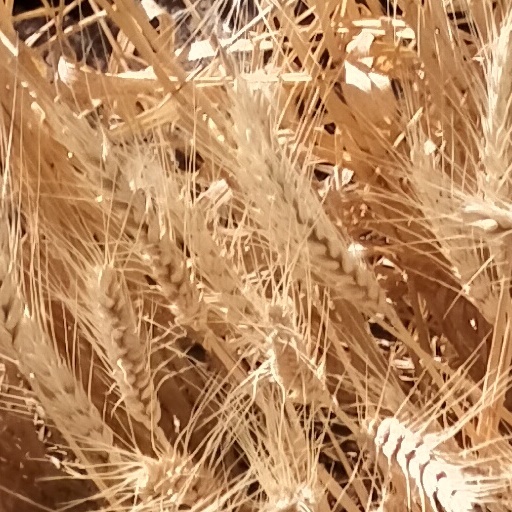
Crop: wheat